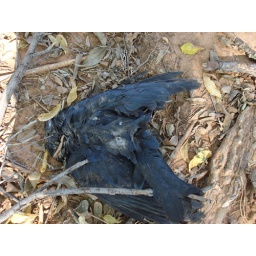
I saw a dead bird by the road